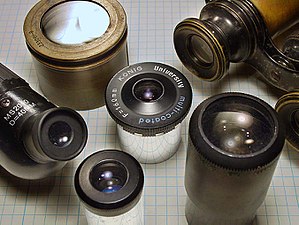
Okular
Okularer
Et okular er den linse i et optisk instrument – f.eks. kikkert eller mikroskop – som vender mod øjet, modsat objektivet.